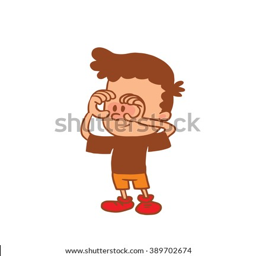
vector cartoon image of a cute little boy in orange shorts and brown t - shirt holds hands like binoculars on white background .